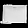
Label: Bag